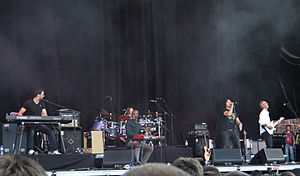
Mike + the Mechanics
Mike & the Mechanics - Sofia Rocks Fest 2011.
Mike + the mechanics er en britisk musikgruppe dannet af Genesis-guitaristen Mike Rutherford. Gruppen står bag hits som "All I Need Is A Miracle", "Silent Running" og "Looking Back".